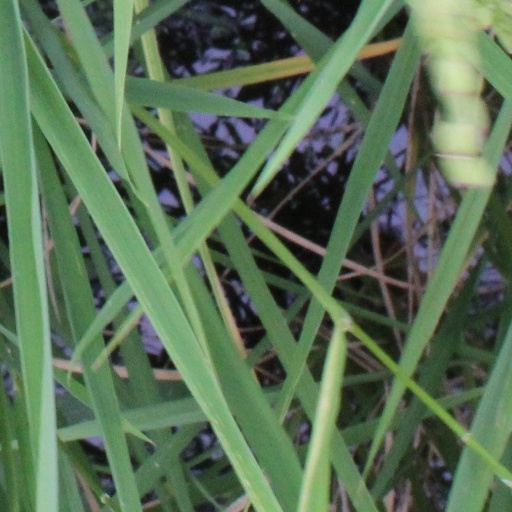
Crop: rice